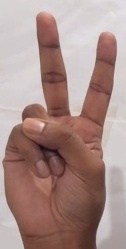
ASL sign: V